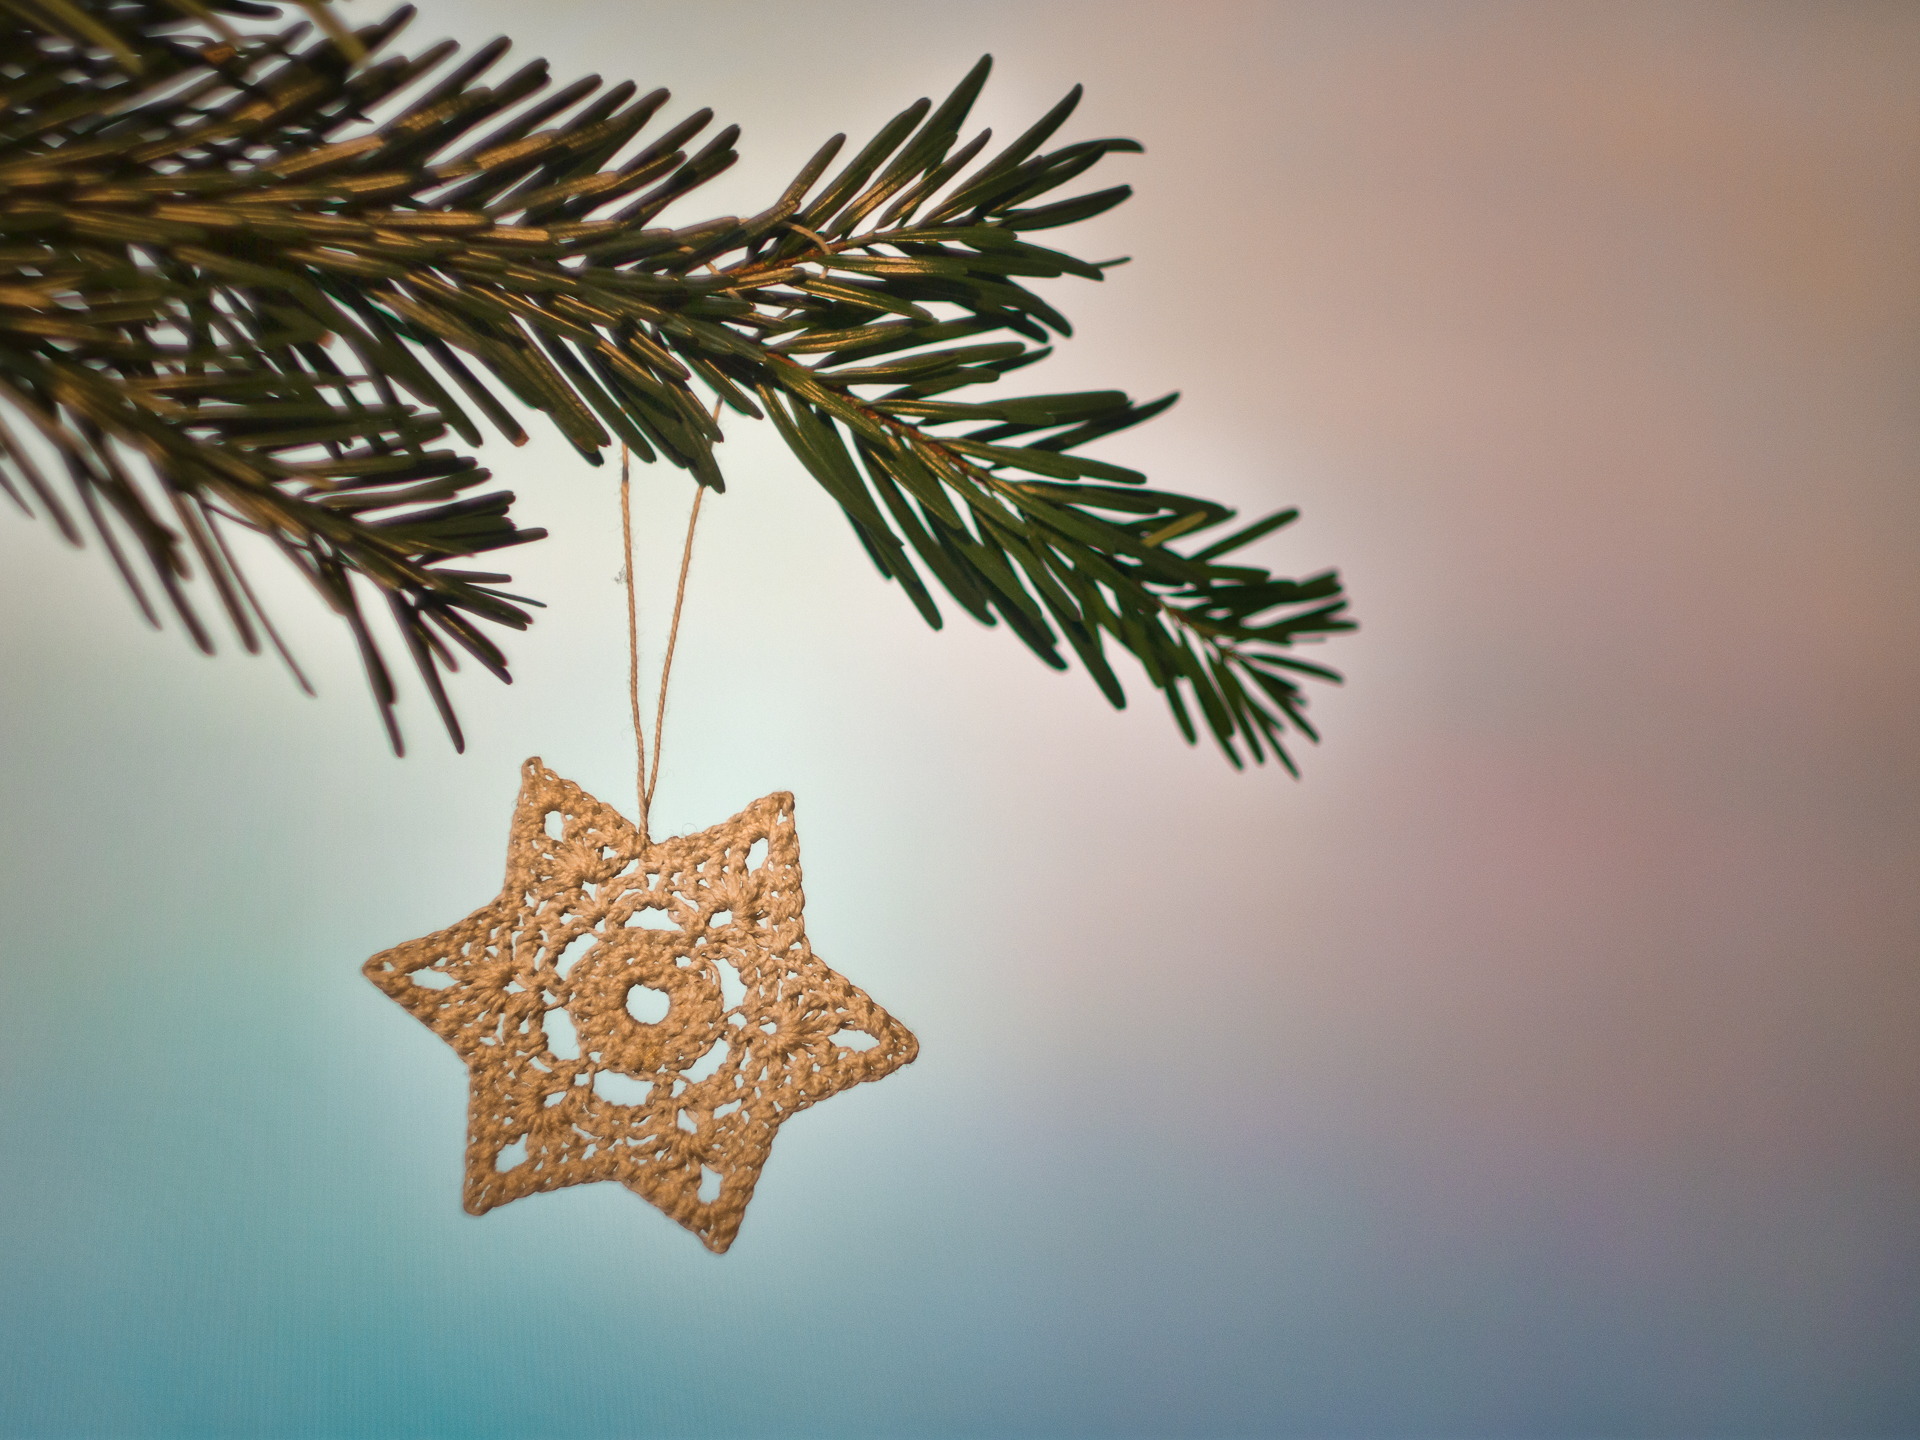
tree, branch, bokeh, plant, leaf, flower, decoration, christmas, fir, christmas tree, twig, christmas decoration, 2015, spruce, xmas, helios442, panasoniclumixg5, macro photography, woody plant, land plant